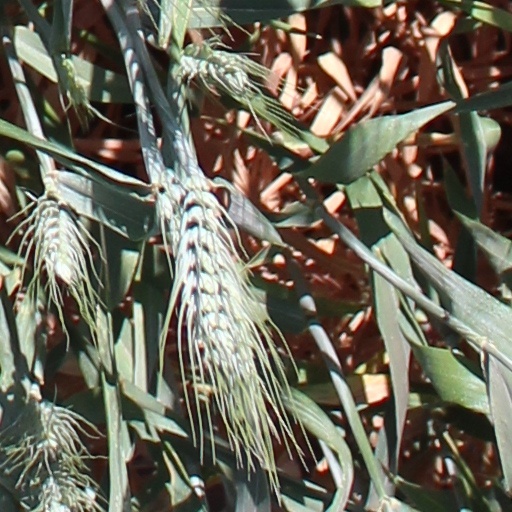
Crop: wheat